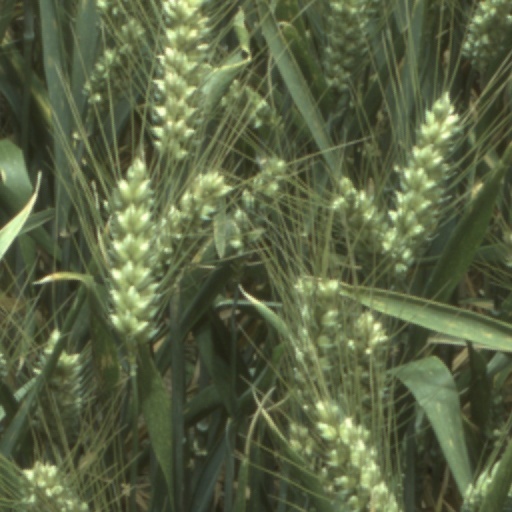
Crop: wheat